Microwave Bypass

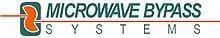
Microwave Bypass logo

Microwave Bypass, Inc. launched the world's first fixed wireless internet access technology in 1987, a decade before Wi-Fi. It enabled local and remote networks to connect at the then full Ethernet (802.3) data rate of 10 megabits per second, and for up to 4.3 miles.